RAF Chedworth

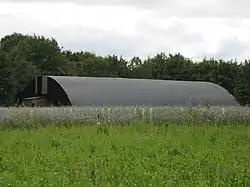
Old aircraft hangar remaining intact at the disused airfield in 2007

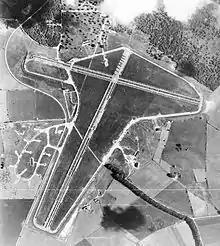
Aerial photograph of Chedworth airfield looking north, the control tower and airfield code are to the top left of the runway intersection, 7 June 1946.

Royal Air Force Chedworth or more simply RAF Chedworth is a former Royal Air Force satellite station located near Chedworth, Gloucestershire, England. It was used mostly for training during its existence and has been inactive since the 1980s.